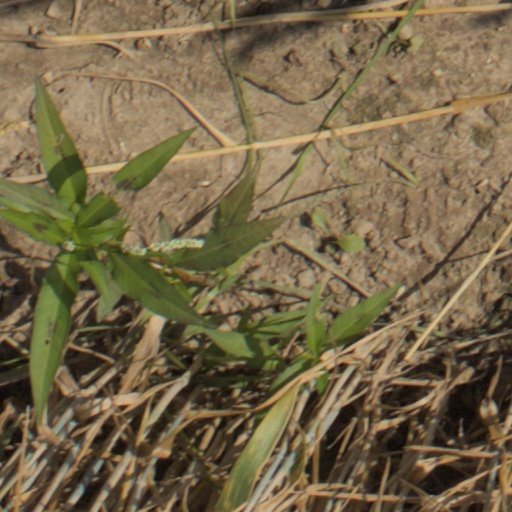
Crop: wheat